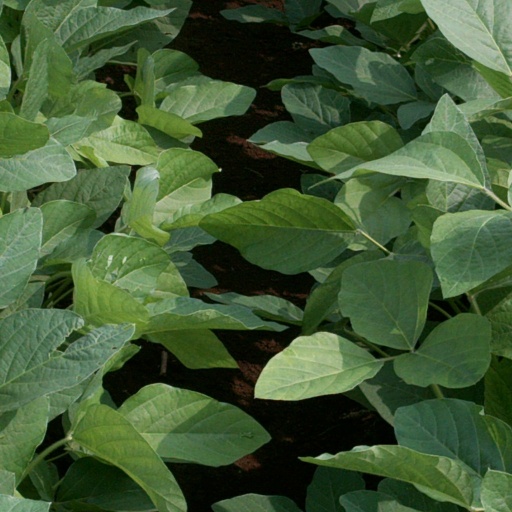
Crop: soybean